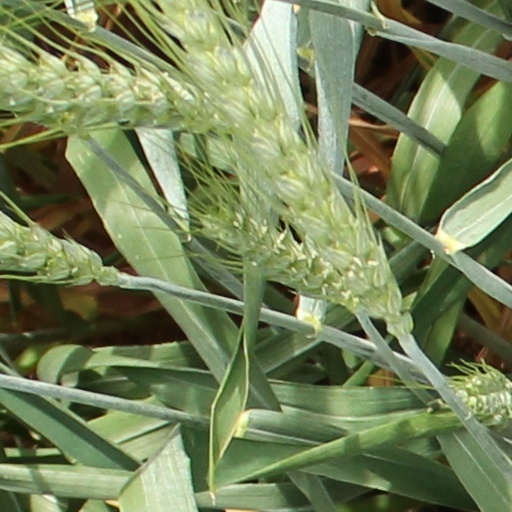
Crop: wheat